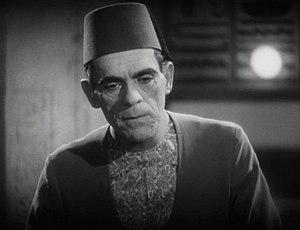
La Momie est un film d'horreur américain réalisé par Karl Freund, sorti en 1932.
Charles J. Stumar, né le 28 août 1890 à Budapest, mort le 29 juin 1935 à Triunfo, est un directeur de la photographie américain d'origine hongroise, membre de l'ASC.